Kitni Vrh

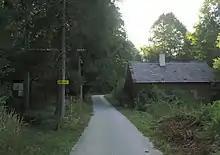
The hamlet of Kobiljek with the route of the Roman road

Kitni Vrh is a clustered village on an uneven karst plateau. The area is planted with orchards; mostly apples, plums, and walnuts. The Korita Valley—a dry karst valley with sinkholes—lies below the houses to the east, where there are also low-quality hay fields. To the west there are sinkholes named "Luža" (literally, 'puddle'), "Dol" ('valley'), and "Globoka dolina" ('deep valley') surrounded by pastures. The hamlet of Kobiljek lies northeast of the main settlement. The soil in the area is shallow and has poor fertility; better-quality soil is located only to the north, in the field areas named "Brze" and "Ograja".